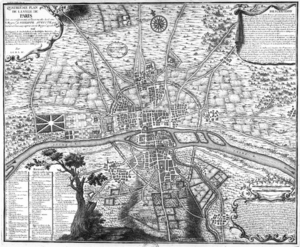
Type
Nicolas de La Mare, né à Noisy-le-Grand le 23 juin 1639 et décédé à Paris le 25 août 1723, est un commissaire de police français. Il est resté célèbre par son Traité de la Police, le premier qui fut publié.